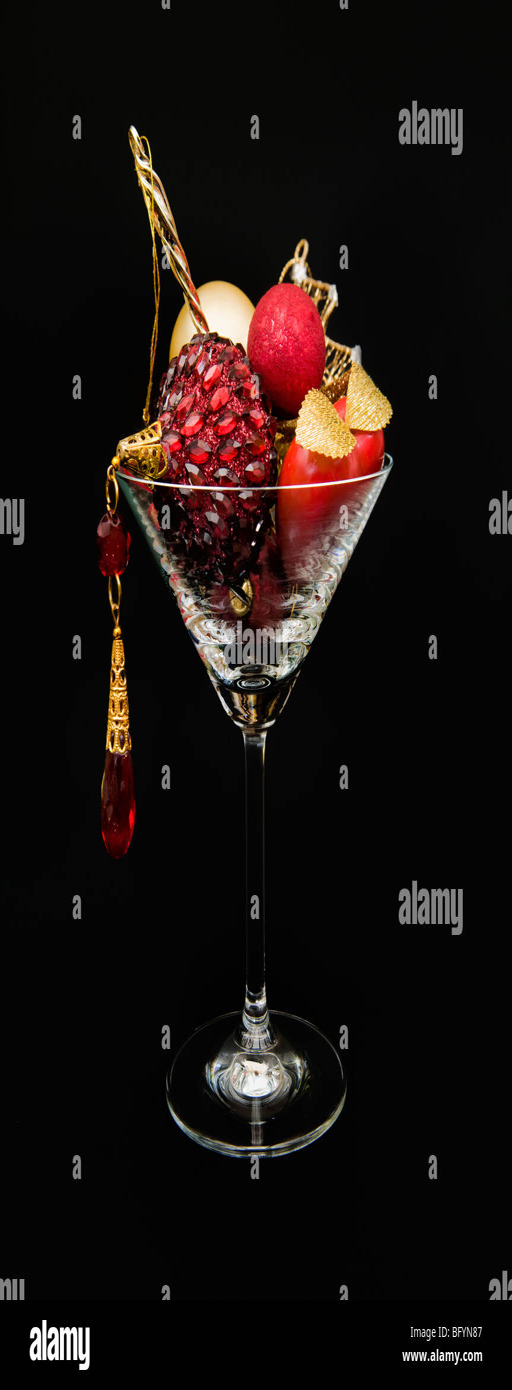
red and gold christmas decorations in cocktail glass against a black background